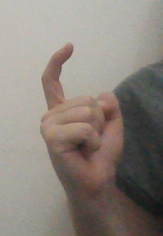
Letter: ra